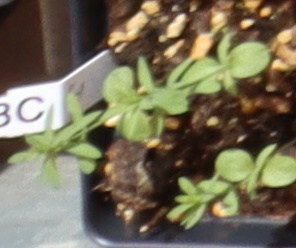
Label: Flax